Congregation Or Chadash

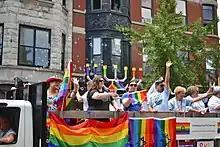
A float by the congregation in the 2013 Chicago Pride Parade.

On October 10, 2010, "Or Chadash" was notified that its synagogue was one of the addresses on the packages in the 2010 cargo plane bomb plot. Rabbi Edwards said "We're rather puzzled at how a little congregation like ours would get on the radar as a target for somebody". Because Or Chada is so small, Edwards surmised that it had been targeted at random, or because it is mostly gay. The website of Emanuel Congregation, which shares space with Congregation Or Chadash, was recently visited 83 times in one day by someone in Egypt, according to Emanuel's website administrator. However, intelligence officials are reported to believe that the synagogues were not actual targets and that the bombs were intended to detonate while still on board airplanes. According to "CNN.com", on November 3, Or Chadash co-president Lilli Kornblum "said that despite earlier reports, an FBI agent informed her that her synagogue was not one of the intended destinations in the foiled bomb plot that originated in Yemen."